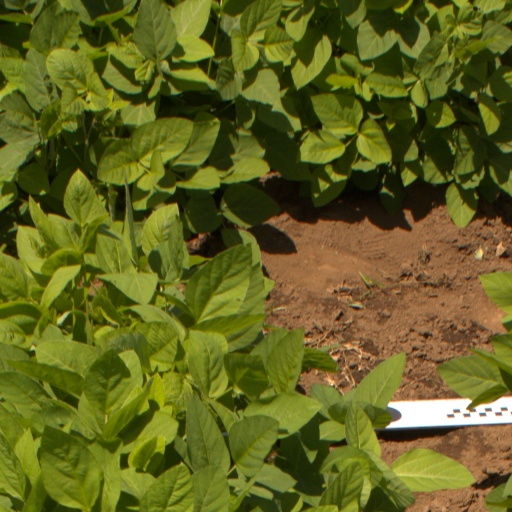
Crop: soybean